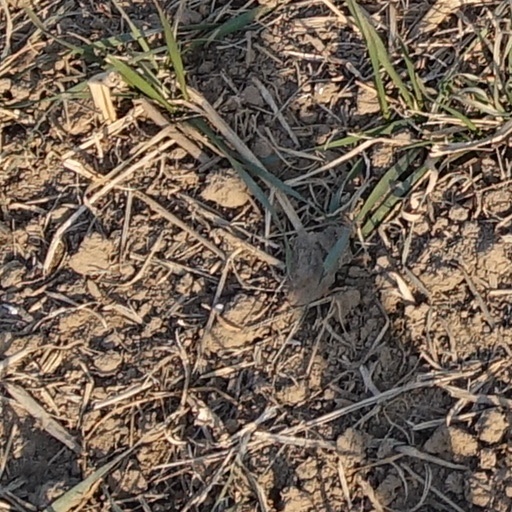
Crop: wheat